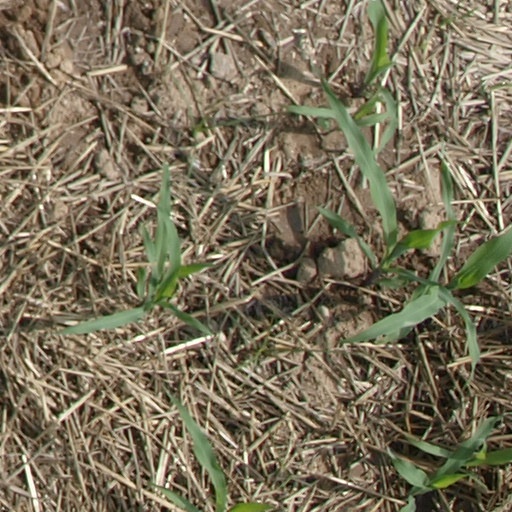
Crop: maize; corn